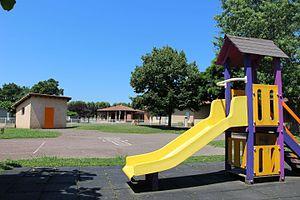
Ecole maternelle et primaire
Villeneuve-de-Rivière est une commune française, située dans le département de la Haute-Garonne, en région Occitanie.